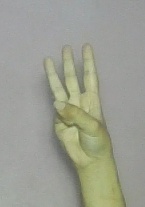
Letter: thaa